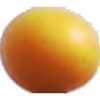
Label: cherry_wax_yellow